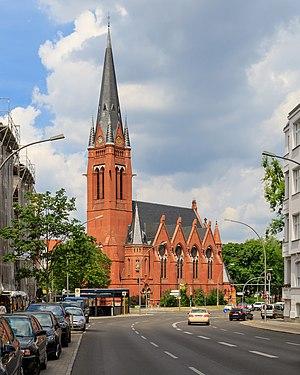
Berlin-Friedenau [fʀiːdəˈnaʊ̯] est un quartier berlinois situé dans l'arrondissement de Tempelhof-Schöneberg.